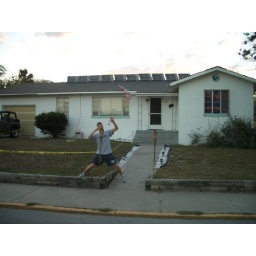
Me being a goofball out in front of the house before the new roof was put on...thanks Hurricane Jeanne